Roman siege engines

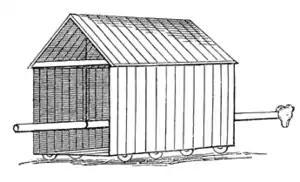
Roman battering ram.

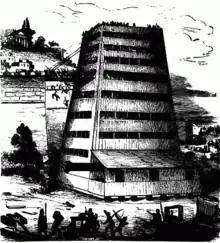
Siege tower

Roman battering rams, or "aries", were an effective weapon for breaking down an enemy's walls, as well as their morale. Under Roman law, any defenders who failed to surrender before the first ram touched their wall were denied any rights. The moment they heard the ram hit the wall, those inside the city knew that the siege proper had begun and there was no turning back.